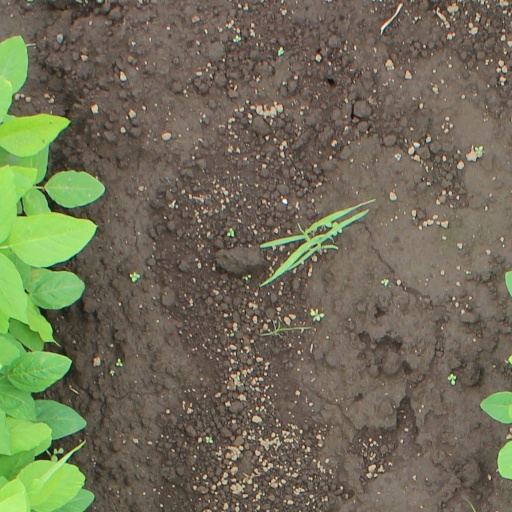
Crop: soybean